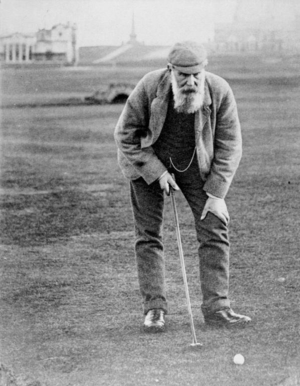
Tom Morris, Sr.
Thomas Mitchell Morris, Sr., også kendt som Old Tom Morris, var en af pionererne inden for professionel golf. Han blev født i St Andrews, Fife, Skotland, "the Home of Golf" og hjemsted for St Andrews Links-banerne og The Royal and Ancient Golf Club, og døde samme sted. Hans søn var Tom Morris, Jr., "Young Tom Morris", som døde i 1875.